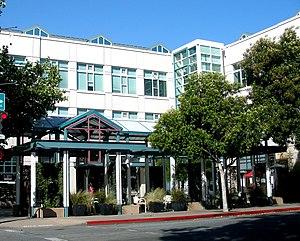
La Silicon Valley désigne le pôle des industries de pointe situé dans la partie sud de la région de la baie de San Francisco dans l'État de Californie, sur la côte ouest des États-Unis, dont San José est la plus grande ville. Fortement liée à la présence et au rayonnement de l'université Stanford et l'université de UC Berkeley, la Silicon Valley a inspiré bon nombre de technopoles dans le monde.